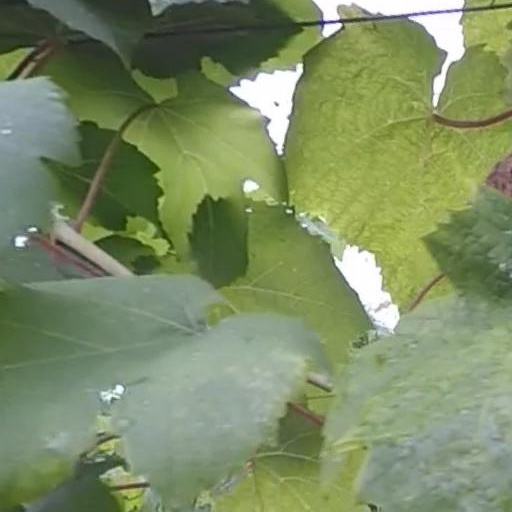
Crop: grape